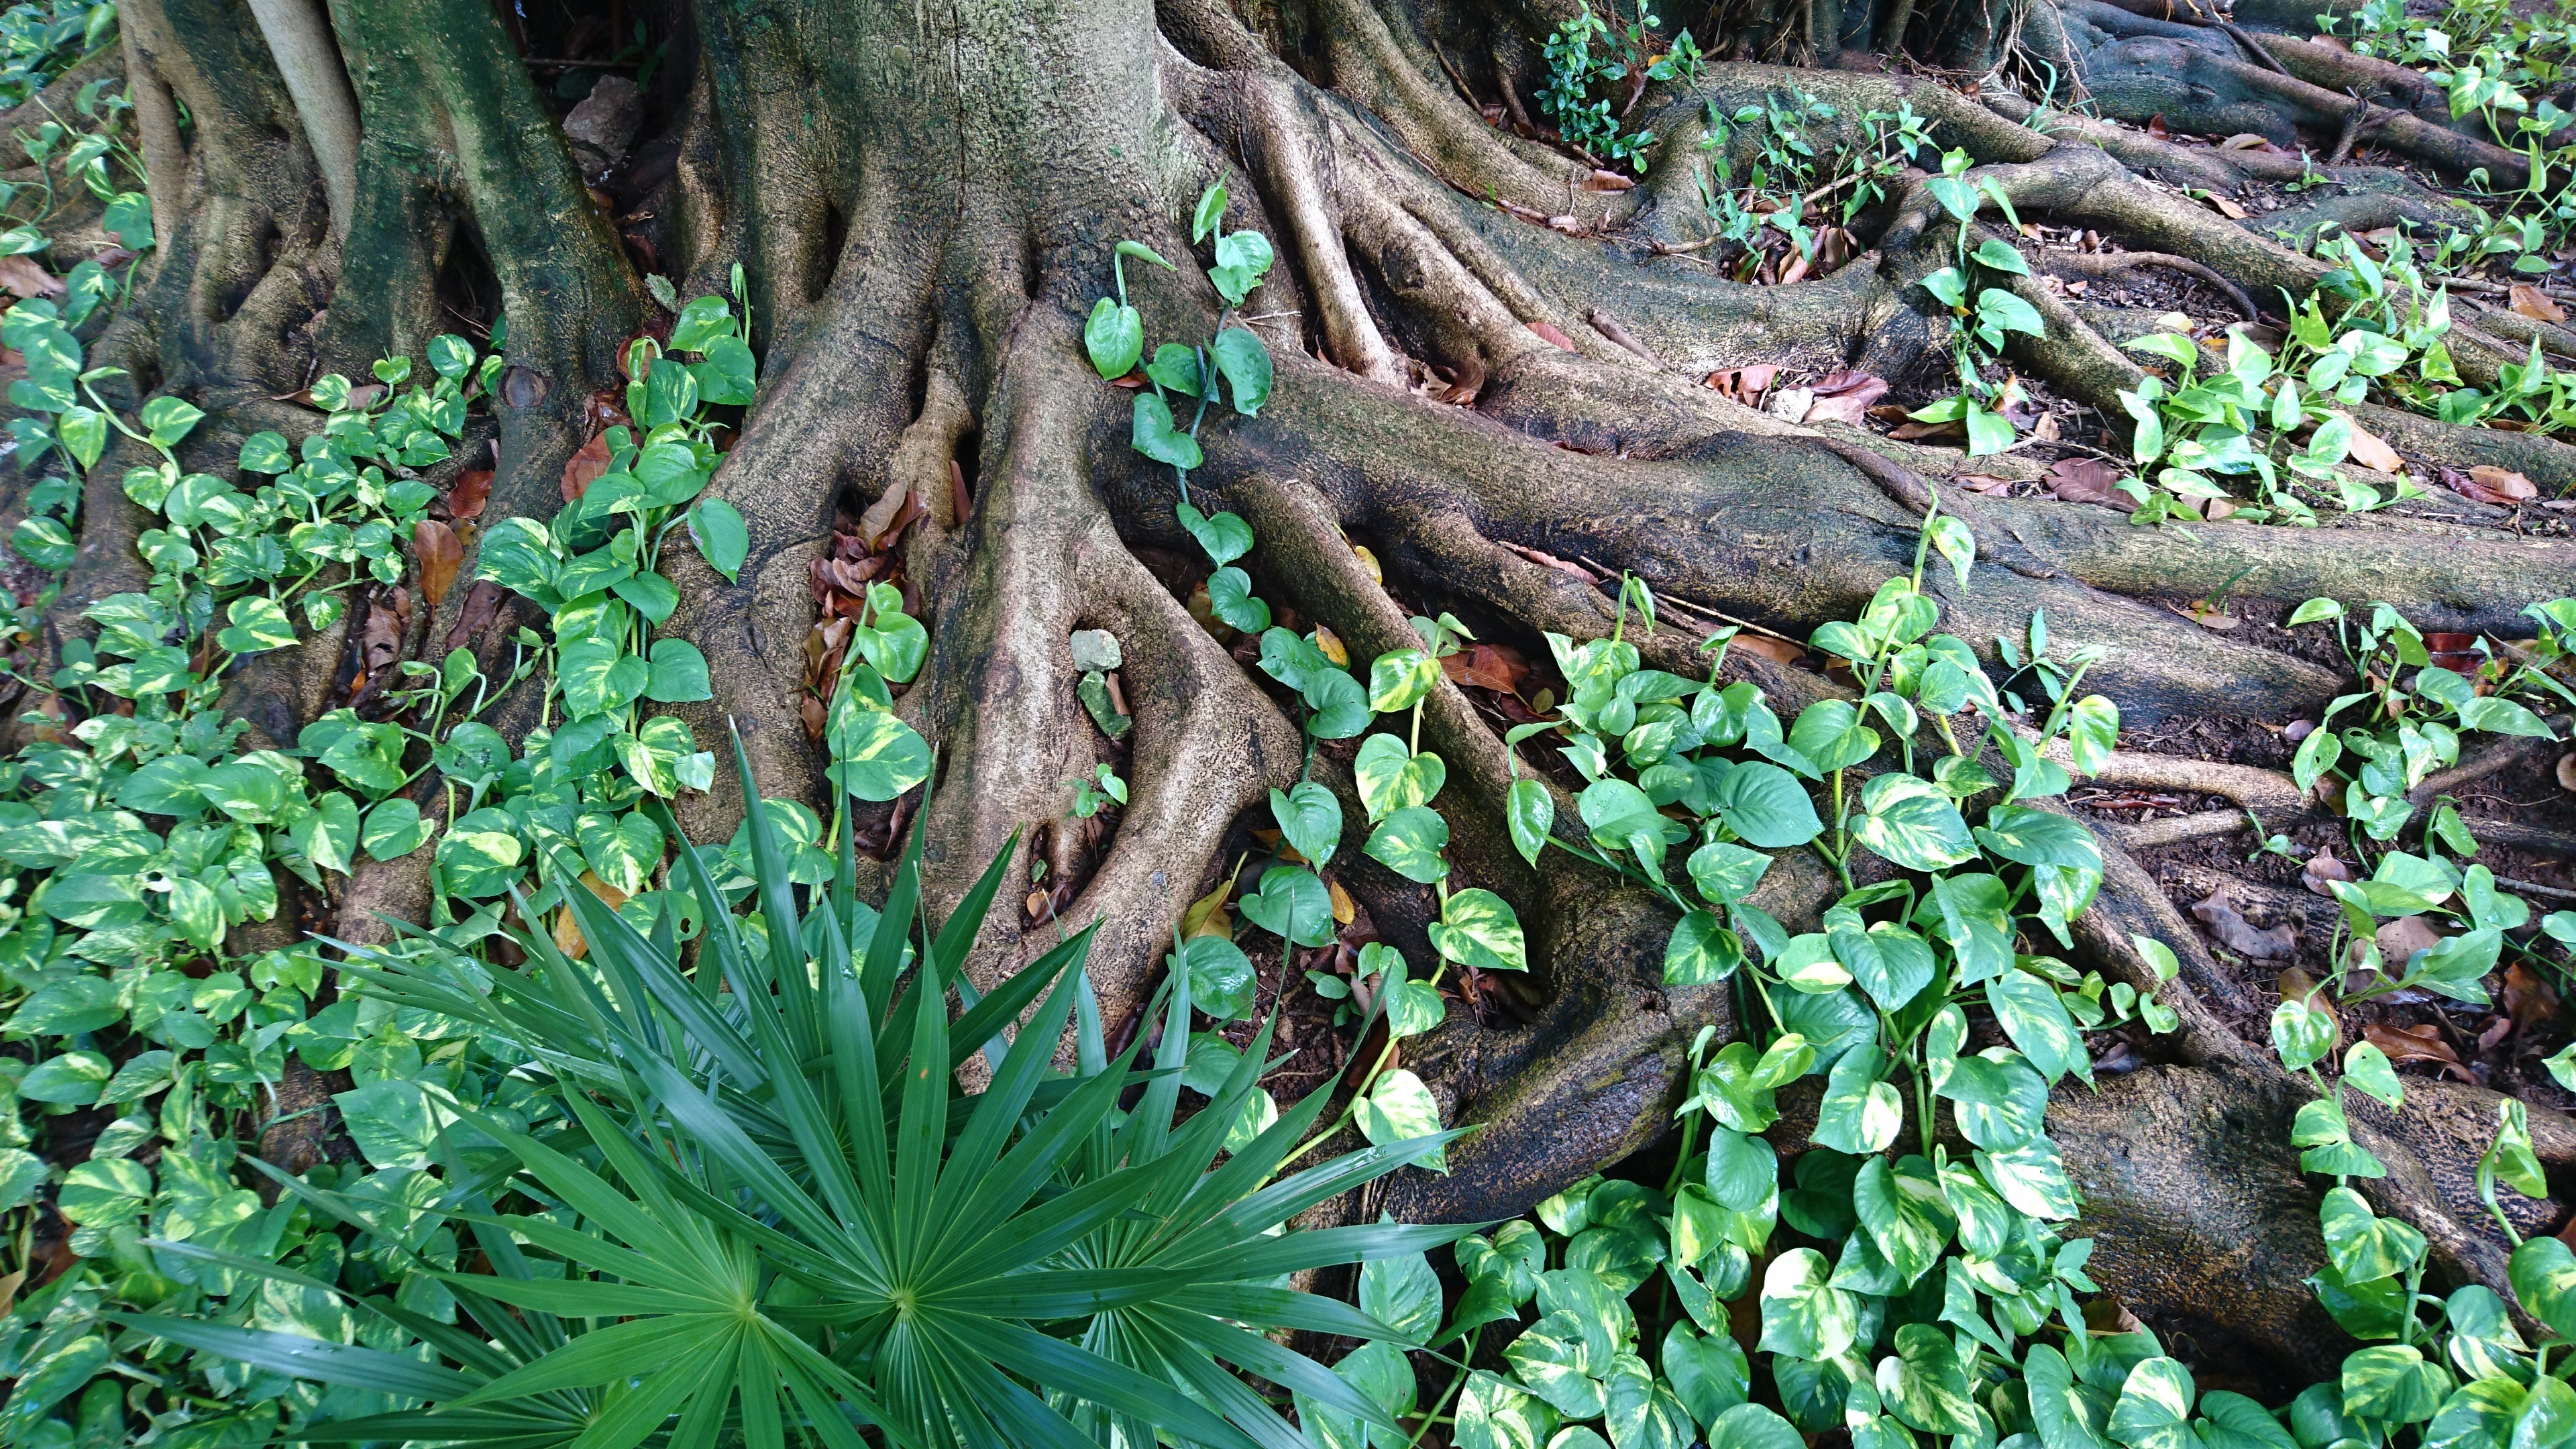
tree, water, forest, plant, sun, warm, palm tree, leaf, flower, trunk, summer, travel, wildlife, green, jungle, paradise, tropical, holiday, botany, rest, garden, flora, heat, root, trees, leaves, sunny, mexico, vegetation, rainforest, wetland, caribbean, exotic, woodland, habitat, palm trees, tropics, ecosystem, cancun, flowering plant, dream holiday, mangroves, old growth forest, natural environment, woody plant, land plant, holiday paradise